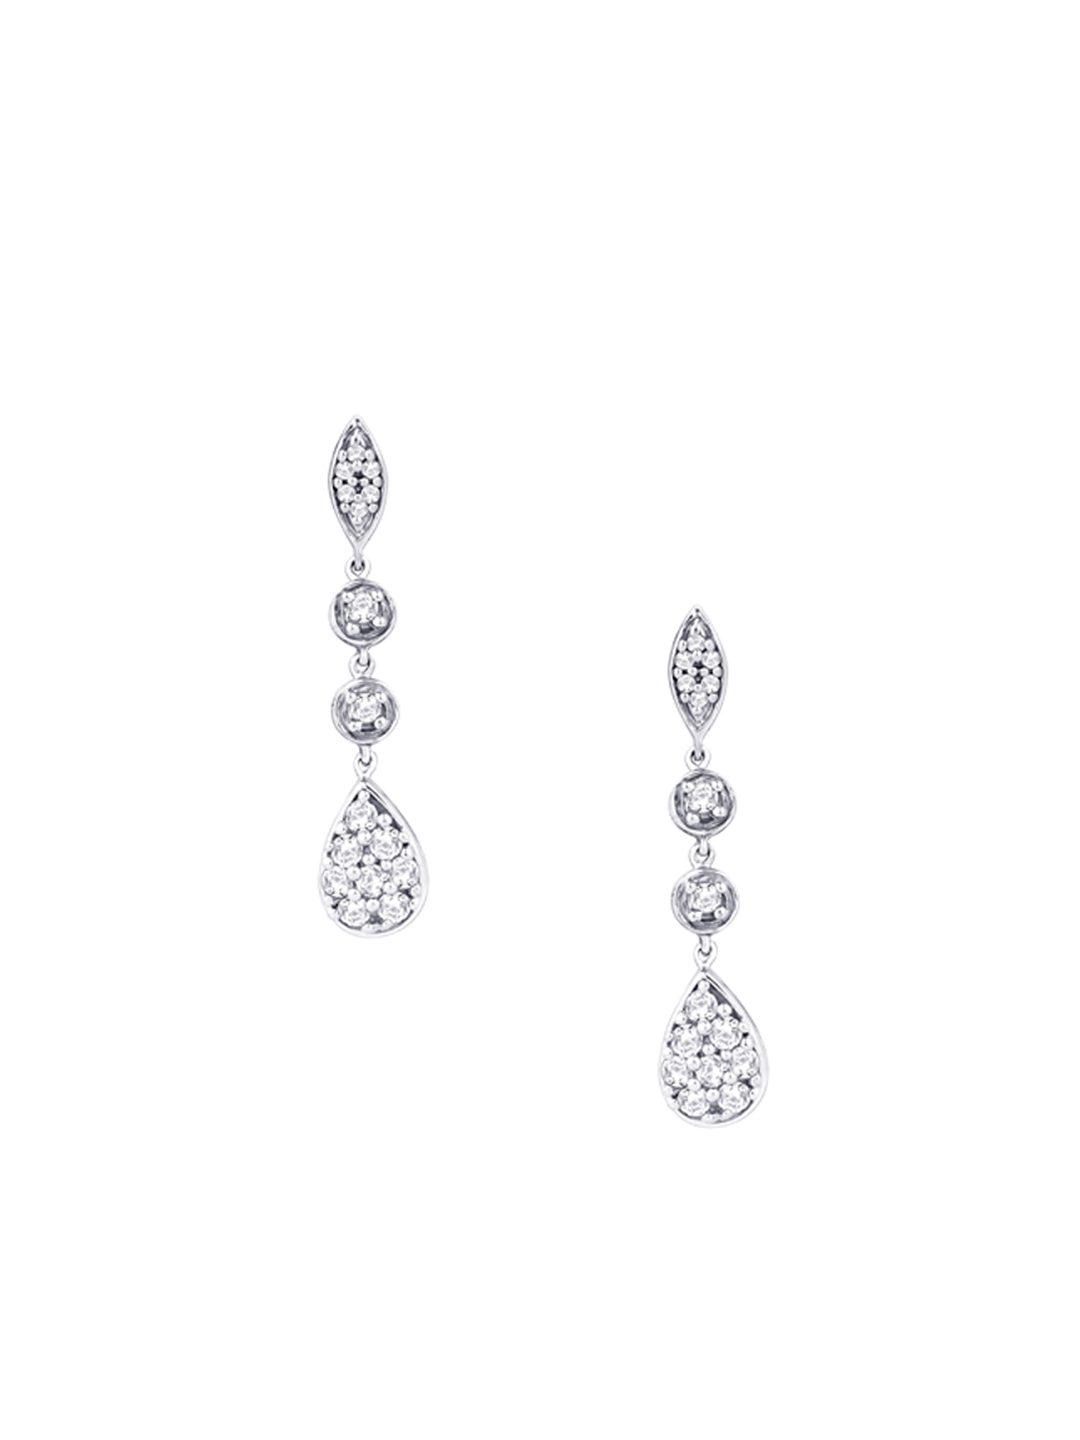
Lucera Women Silver Earrings
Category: Accessories / Jewellery / Earrings
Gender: Women
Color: Silver
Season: Summer 2013
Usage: Casual